Pew group

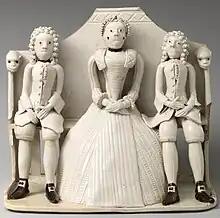
Pew group with monkey heads on bench, c. 1745, Staffordshire, salt-glazed stoneware. 7 1/2 × 8 3/8 in. (19.1 × 21.3 cm)

The pew group is a rare type of pottery Staffordshire figure, apparently made only in the 1740s. Typically it has two or three "rigidly posed" figures sitting on a high-backed bench, often with a woman in the centre; great attention is paid to details of hair and clothing. The setting is not church, as the usual name suggests, but a comfortable home or inn, where high-backed settles (protecting from draughts) were a common piece of furniture. Details are picked out in dark brown or black glaze, and dogs and musical instruments may be depicted, or the gentlemen may be taking snuff.